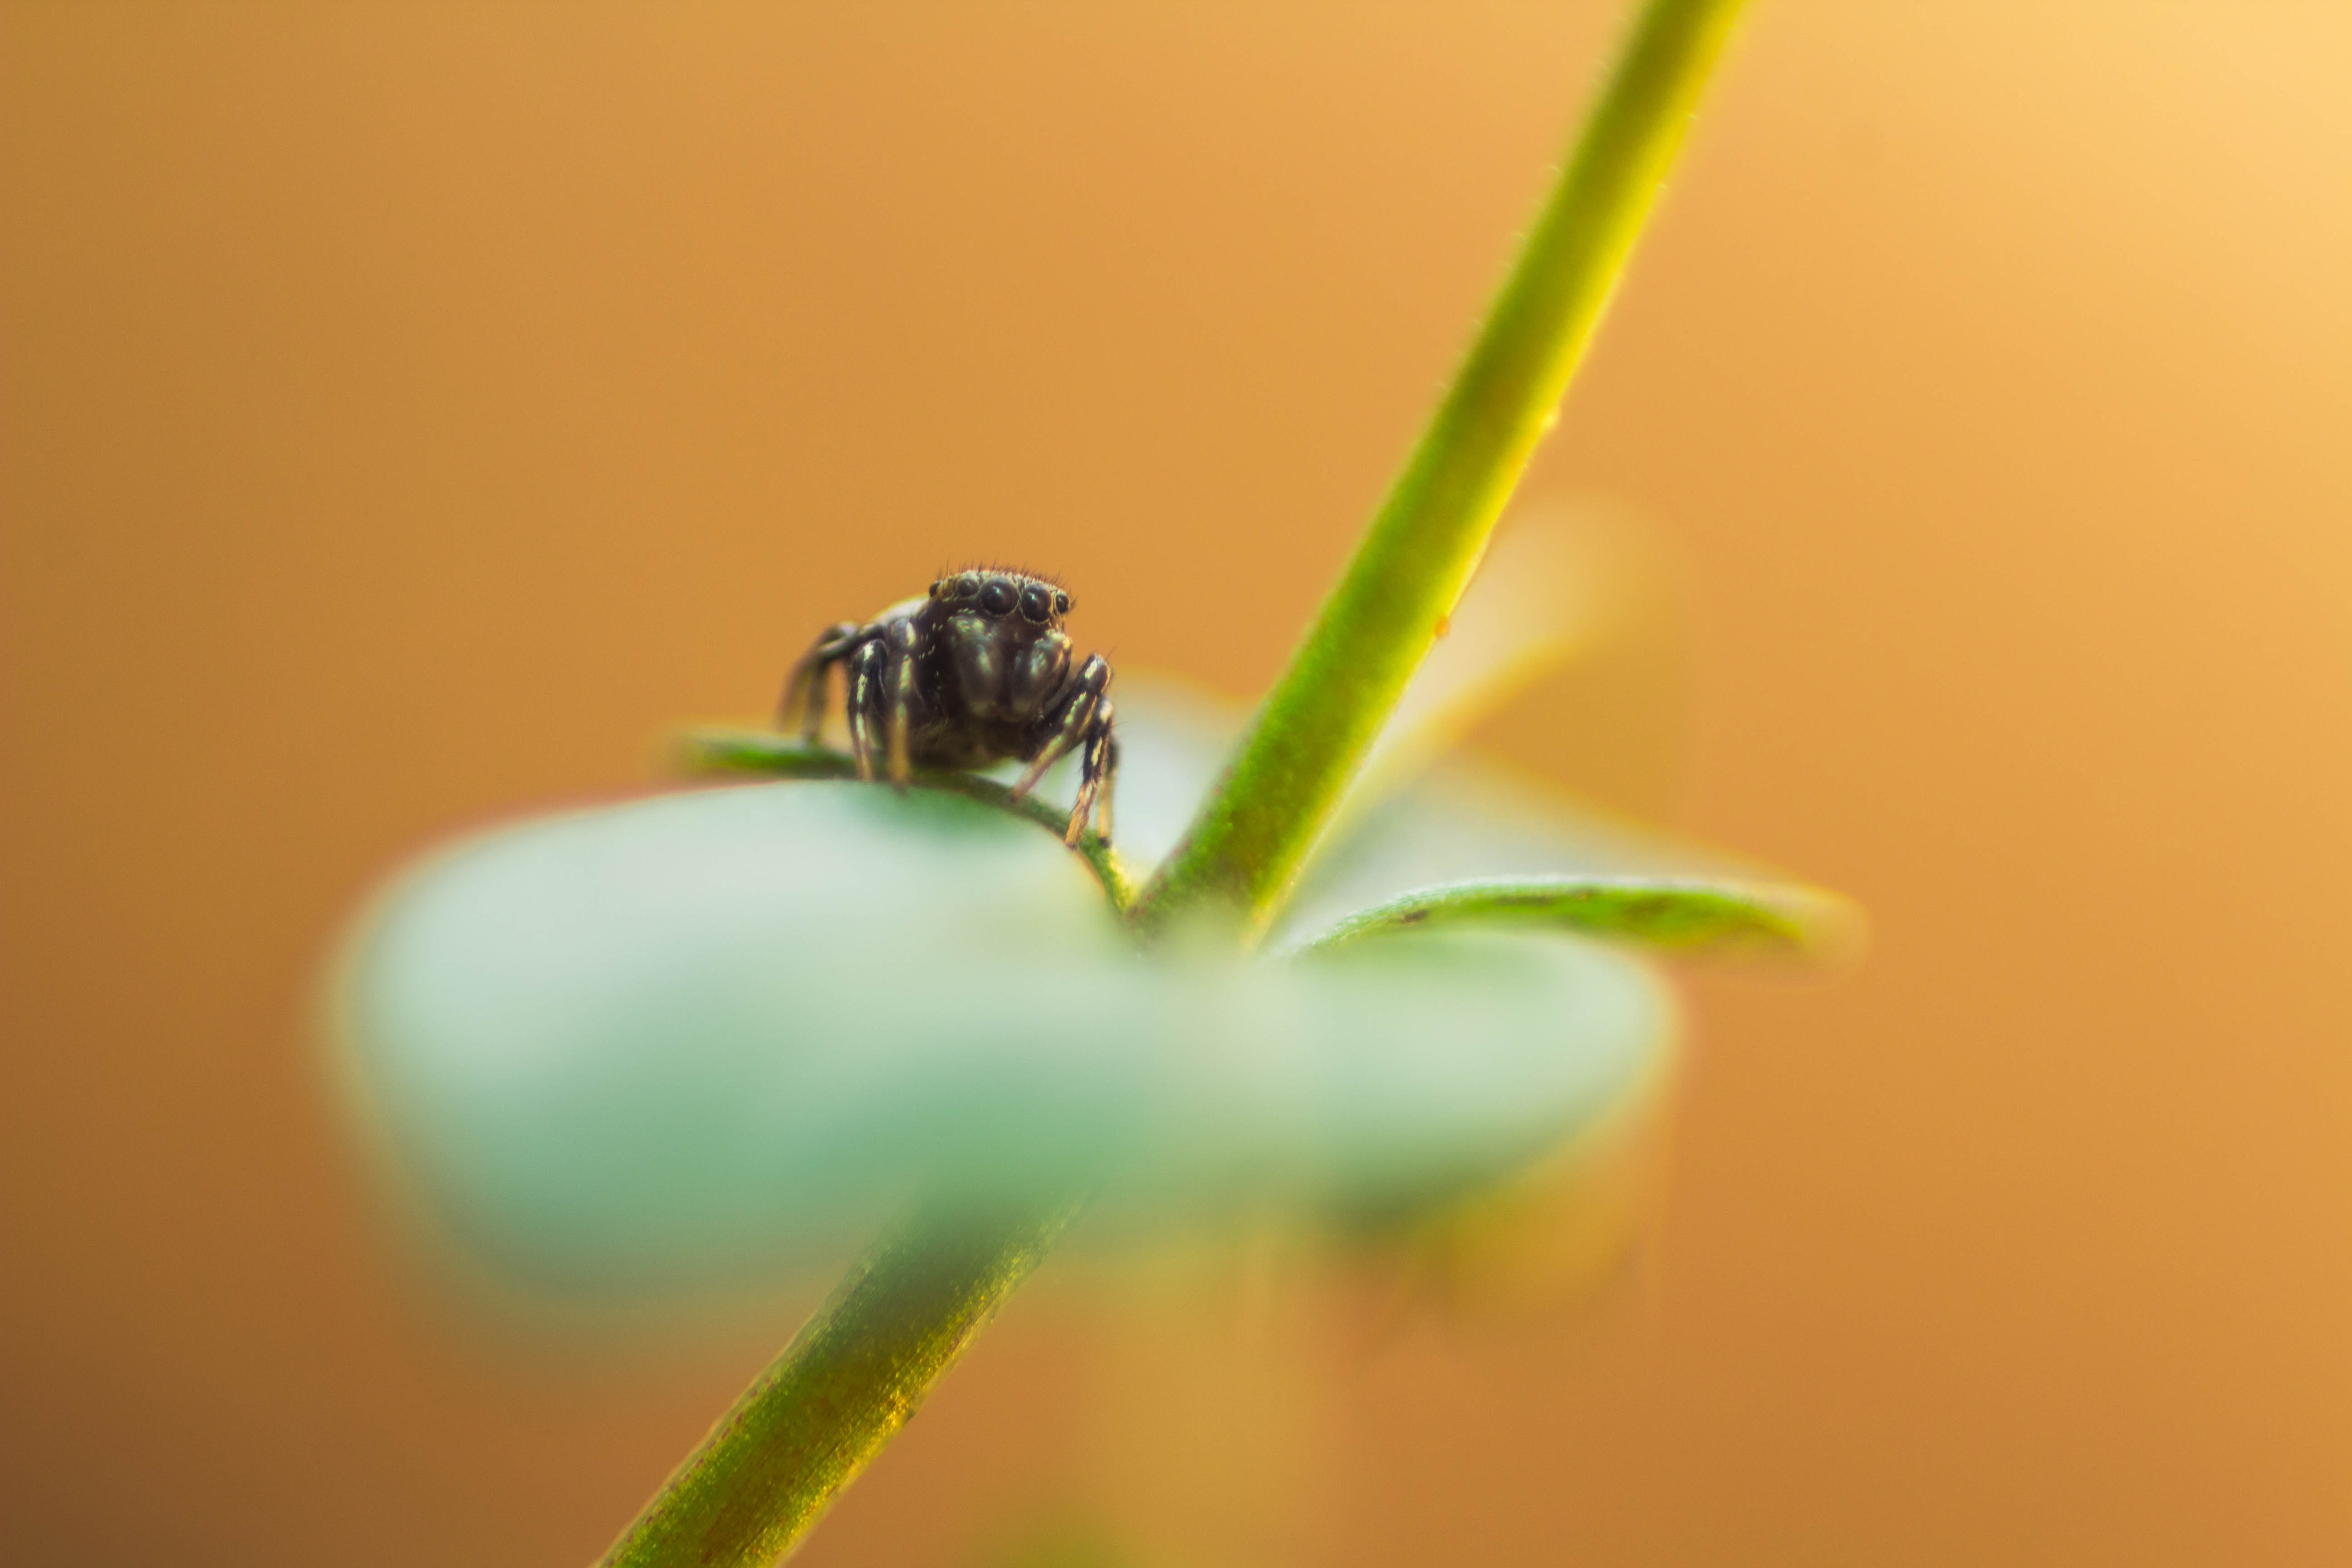
insect, macro photography, green, close up, pest, plant, invertebrate, fly, membrane winged insect, photography, plant stem, flower, grass, bee, hoverfly, arthropod, beetle, carpenter bee, pollinator, pollen, blowflies